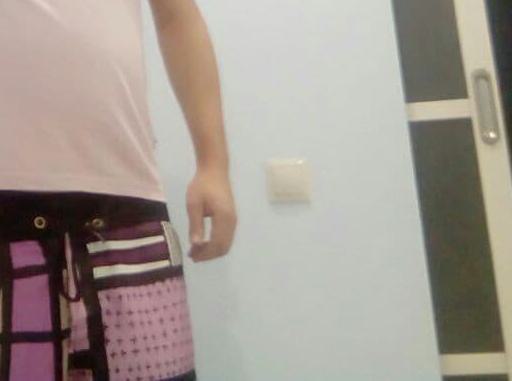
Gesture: no_gesture